RadioShack

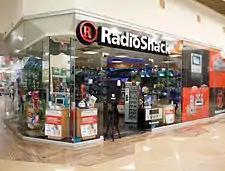

Most of the RadioShack house brands had been dropped when Tandy divested its manufacturing facilities in the early 1990s; the original list included: "Realistic" (stereo, hi-fi and radio), "Archer" (antenna rotors and boosters), "Micronta" (test equipment), "Tandy" (computers), "TRS-80" (proprietary computer), "ScienceFair" (kits), "DuoFone" (landline telephony), "Concertmate" (music synthesizer), "Enercell" (cells and batteries), "Road Patrol" (radar detectors, bicycle radios), "Patrolman" (Realistic radio scanner), "Deskmate" (software), "KitchenMate", "Stereo Shack", "Supertape" (recording tape), "Mach One", "Optimus" (speakers and turntables), "Flavoradio" (pocket AM radios in various colours), "Weatheradio", "Portavision" (small televisions) and "Minimus" (speakers).